En Kelvikku Enna Bathil

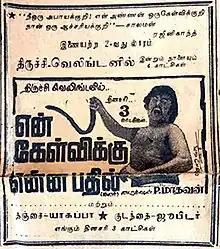
Poster

En Kelvikku Enna Bathil is a 1978 Indian Tamil-language action drama film directed by P. Madhavan and written by Balamurugan. The film stars Rajinikanth, Vijayakumar, Sripriya and M. N. Nambiar. It revolves around a man seeking to get revenge on his uncle for duping his father. The film was released on 9 December 1978 and emerged a success.